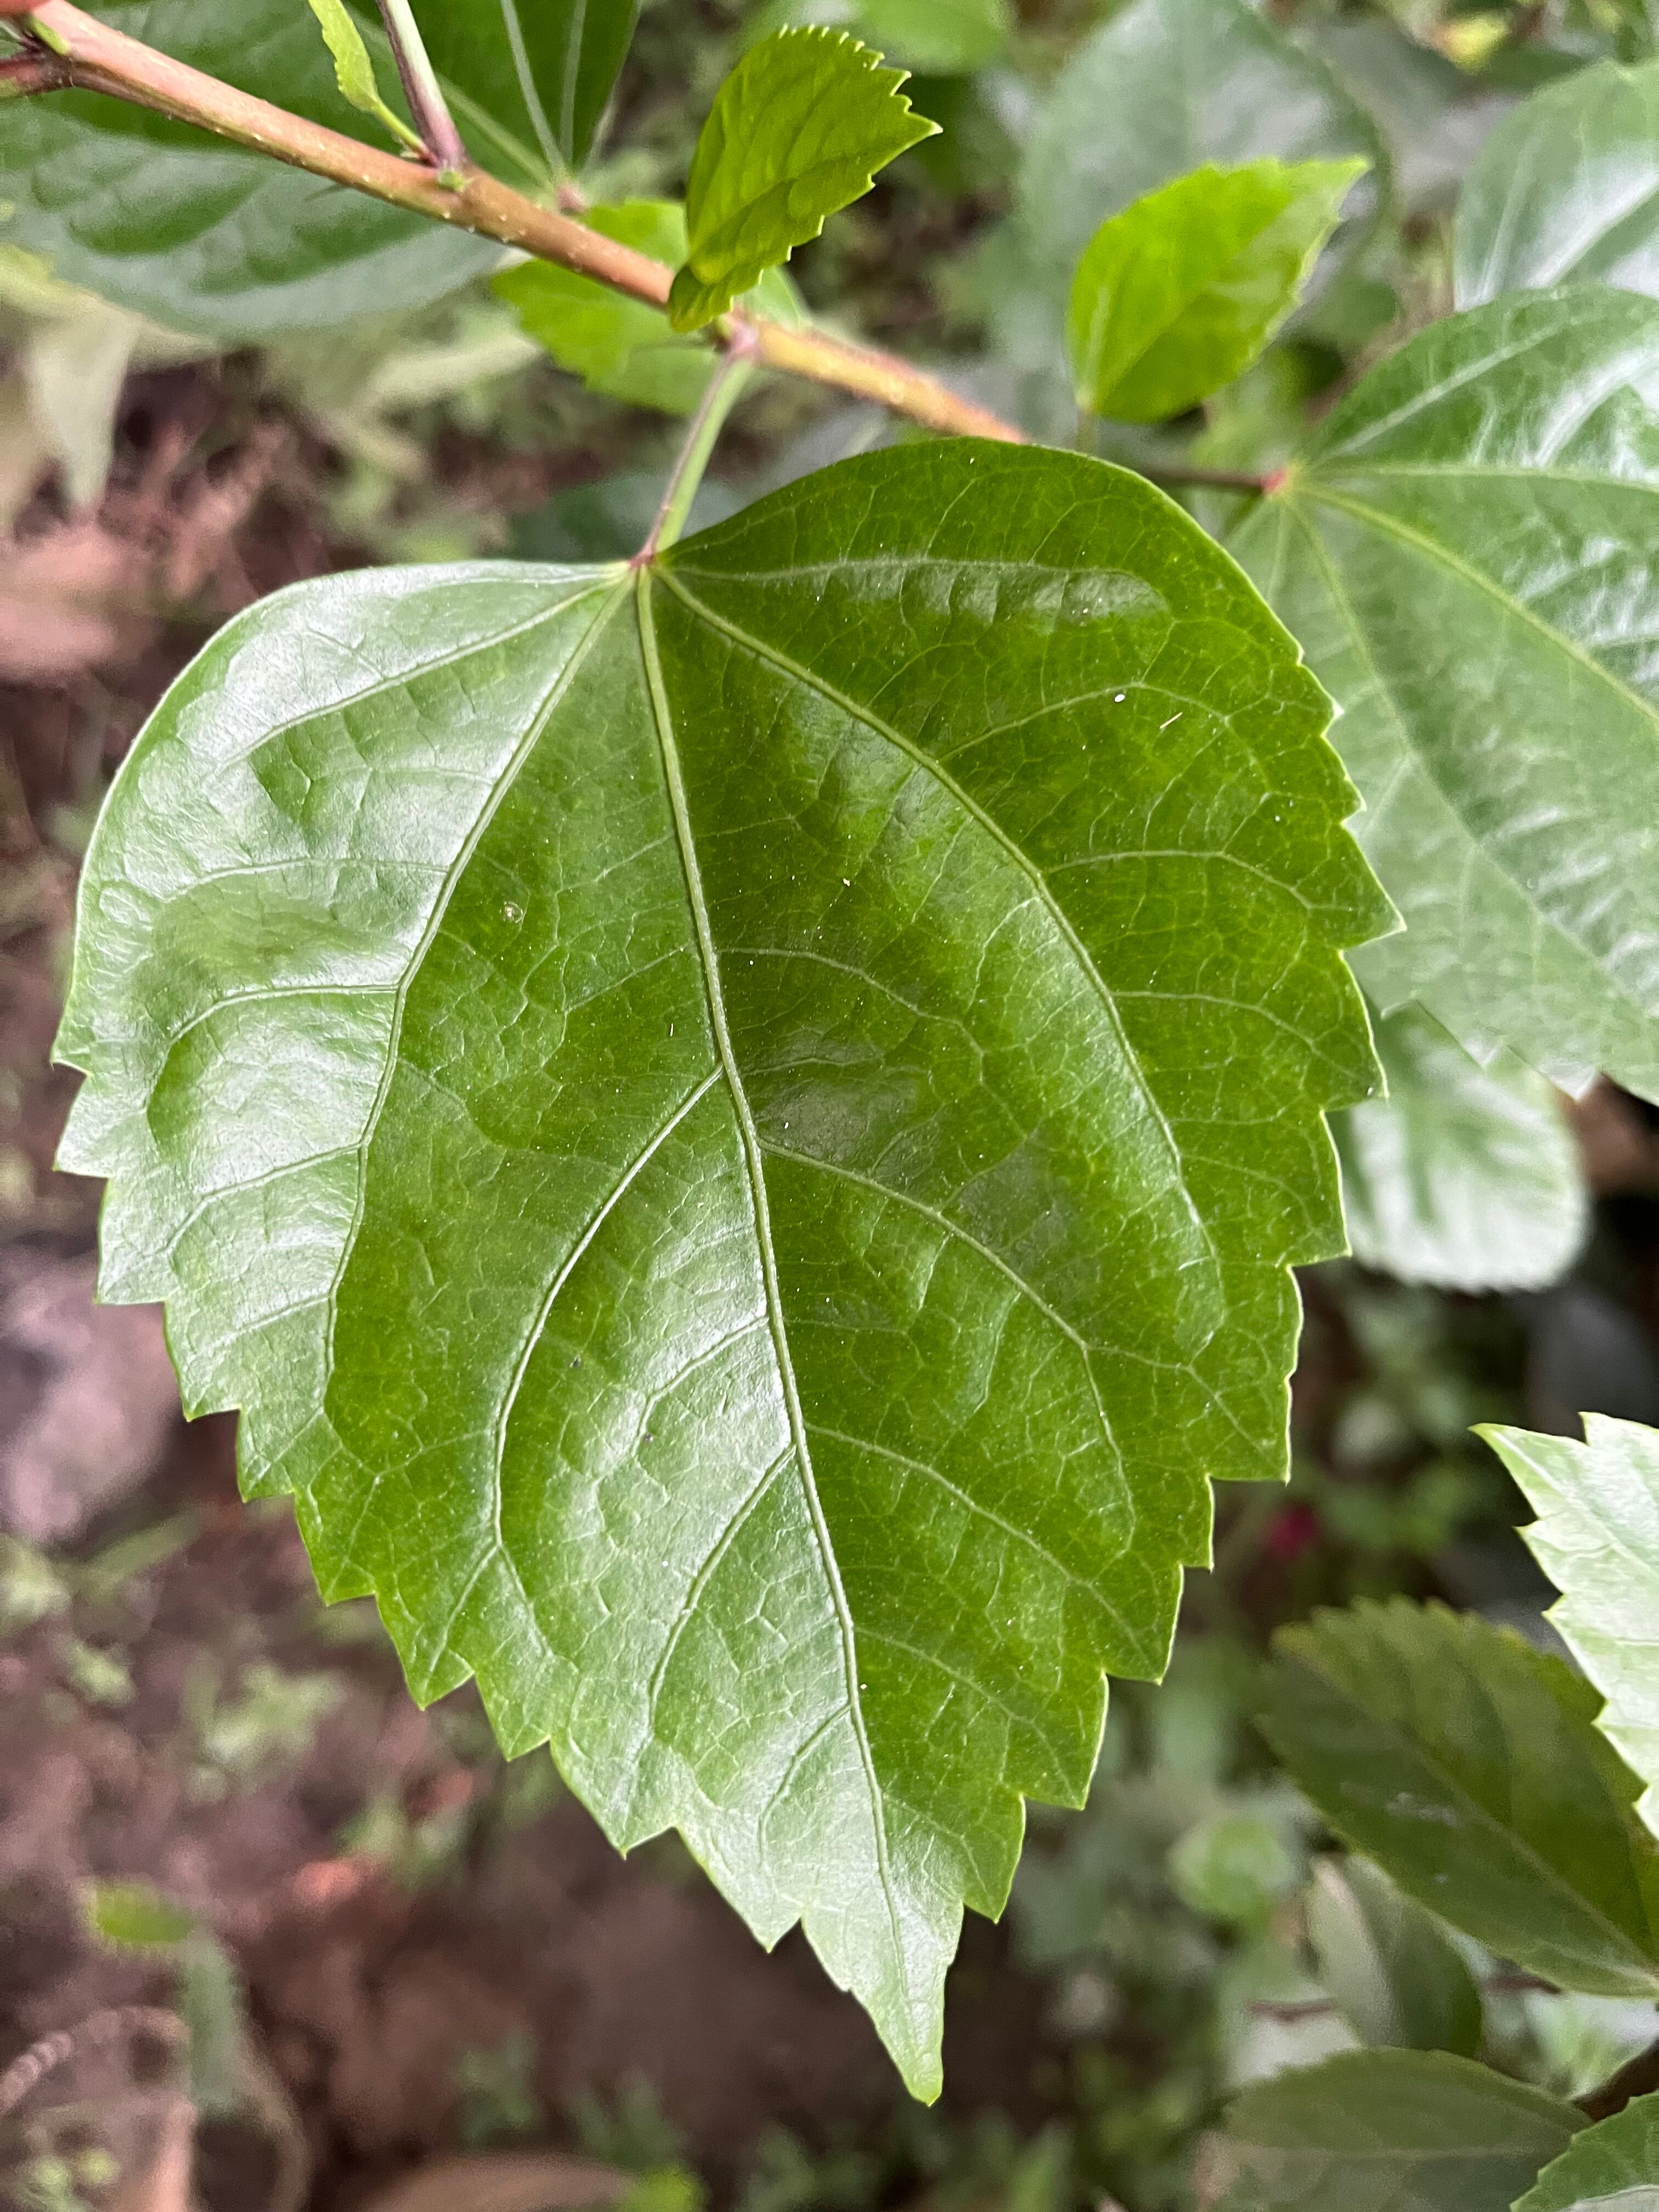
Plant species: hibiscus-rosa-sinensis